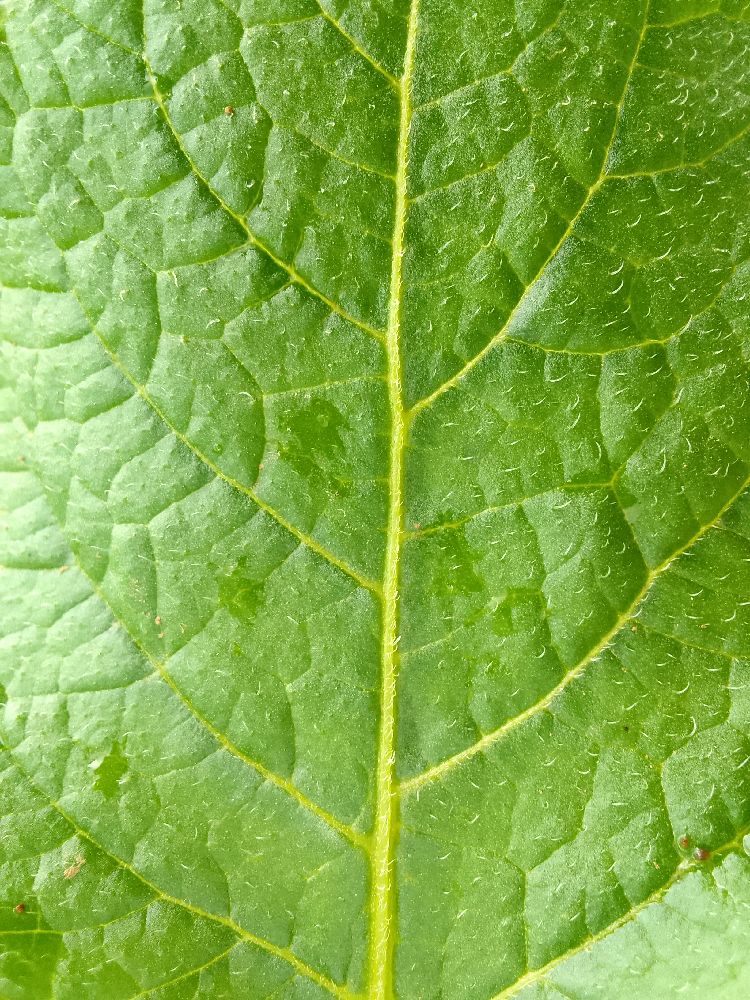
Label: Healthy